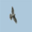
Label: bird